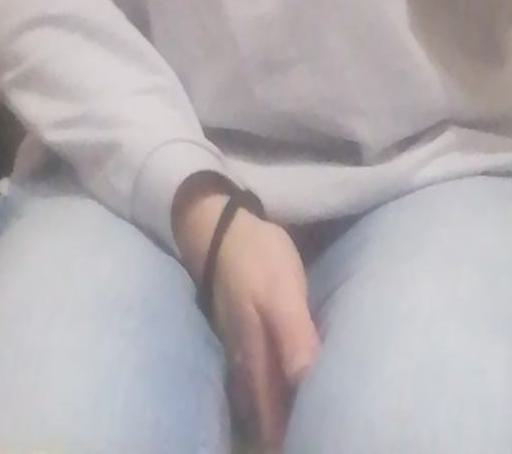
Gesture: no_gesture